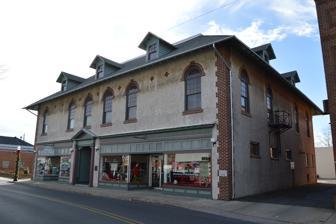
Building: Nanticoke Lodge No. 172, A.F. and A.M.
Country: United States of America
Year built: 1920
United States historic place Nanticoke Lodge No. 172, A.F. and A.M. U.S. National Register of Historic Places Front of the lodge building Show map of Maryland Show map of the United States Location 112-116 N. Main St., Federalsburg, Maryland Coordinates 38°41′42″N 75°46′26″W / 38.69500°N 75.77389°W / 38.69500; -75.77389 NRHP reference No. 14000270 Added to NRHP June 2, 2014 The Nanticoke Lodge No. 172, A.F. and A.M. is a historic mixed-use commercial building at 112-116 North Main Street in Federalsburg, Maryland .  The two story terra cotta brick building was erected in 1919-20 by local Masonic groups.  It housed retail operations on the first floor, and a large auditorium for lodge functions on the second.  It is one of two surviving purpose-built Masonic buildings in Caroline County .  Its upper floor lodge spaces have well-preserved period detailing. The building was listed on the National Register of Historic Places in 2014. See also National Register of Historic Places listings in Caroline County, Maryland References